John Blackburne (botanist)

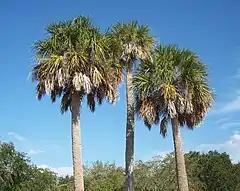
Sabal blackburniana or Sabal palmetto

John Blackburne (baptised 1694 – 1786) was an English businessman, landowner and renowned amateur botanist.